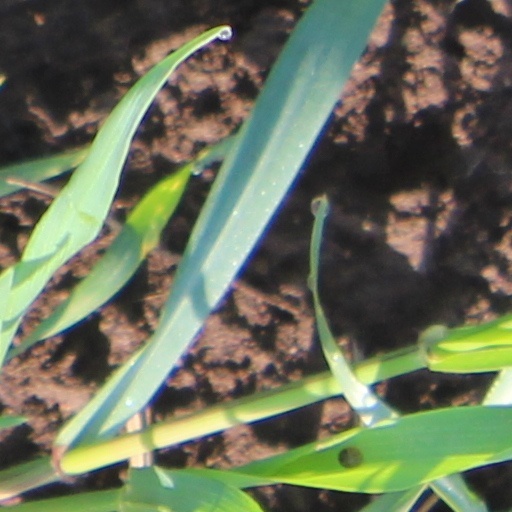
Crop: wheat